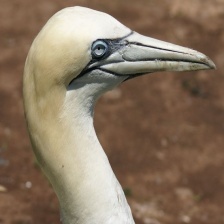
Species: NORTHERN GANNET
Scientific name: MORUS BASSANUS